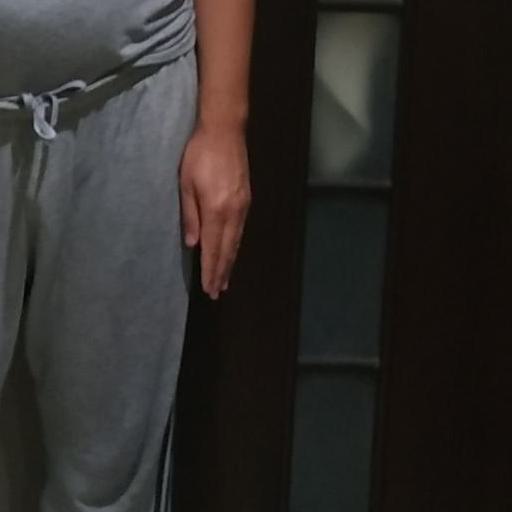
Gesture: no_gesture